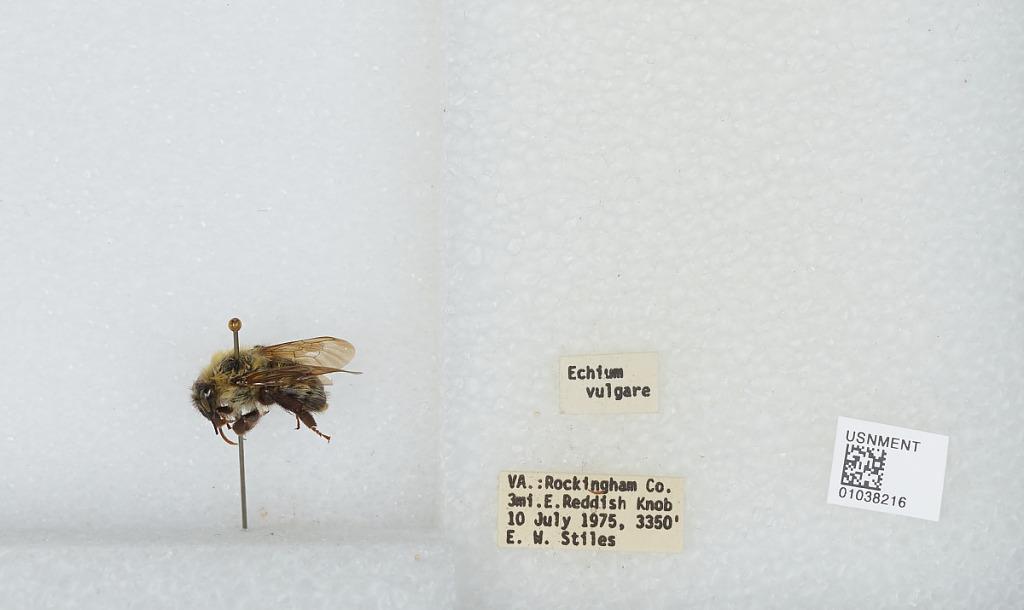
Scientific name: Bombus (Pyrobombus) perplexus Cresson
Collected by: E. Stiles
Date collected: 1975-7-10
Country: United States
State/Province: Virginia
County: Rockingham
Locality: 3 miles East of Reddish Knob (George Washington National Forest) Echium vulgare
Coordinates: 38.4636, -79.1861